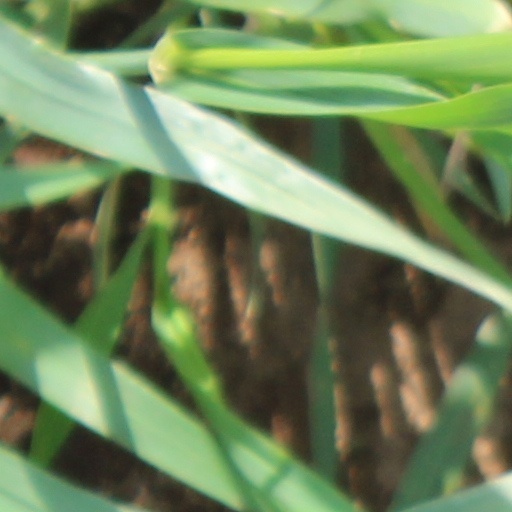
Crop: wheat